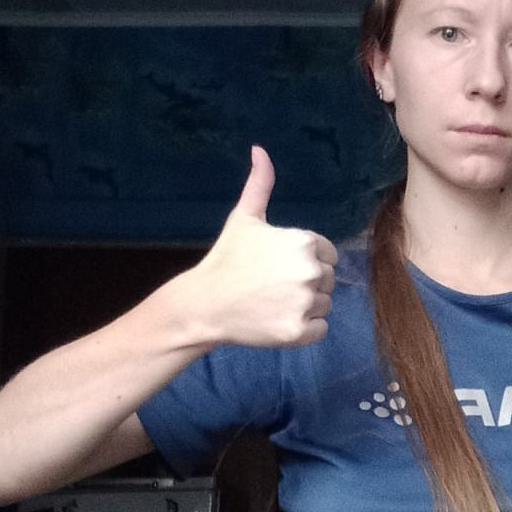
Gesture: like